Worker's Friend Group

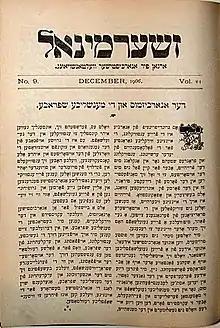
December 1906 edition of "Germinal", the newspaper's literary/cultural companion

By 1904, the "Arbeter Fraint" was "the most popular radical newspaper in Yiddish" in London. It reached peak circulation at 5,000 weekly copies in early 1905 as the area's main radical Yiddish paper. The newspaper's noteworthy collaborators included Abraham Frumkin.